WrestleMania 39

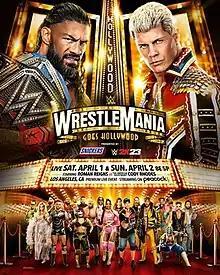
Promotional poster featuring Roman Reigns, Cody Rhodes, various WWE wrestlers, and Snoop Dogg

WrestleMania 39, also promoted as WrestleMania Goes Hollywood, was a 2023 professional wrestling pay-per-view (PPV) and livestreaming event produced by WWE. It was the 39th annual WrestleMania and took place as a two-night event on Saturday, April 1, and Sunday, April 2, 2023, at SoFi Stadium in the Greater Los Angeles city of Inglewood, California, held for wrestlers from the promotion's Raw and SmackDown brand divisions. WWE wrestler The Miz and rapper Snoop Dogg served as the hosts for the event.